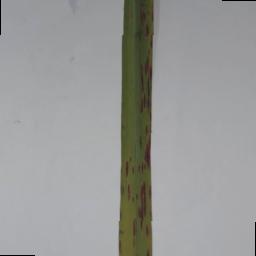
Label: Rice___Leaf_Blast